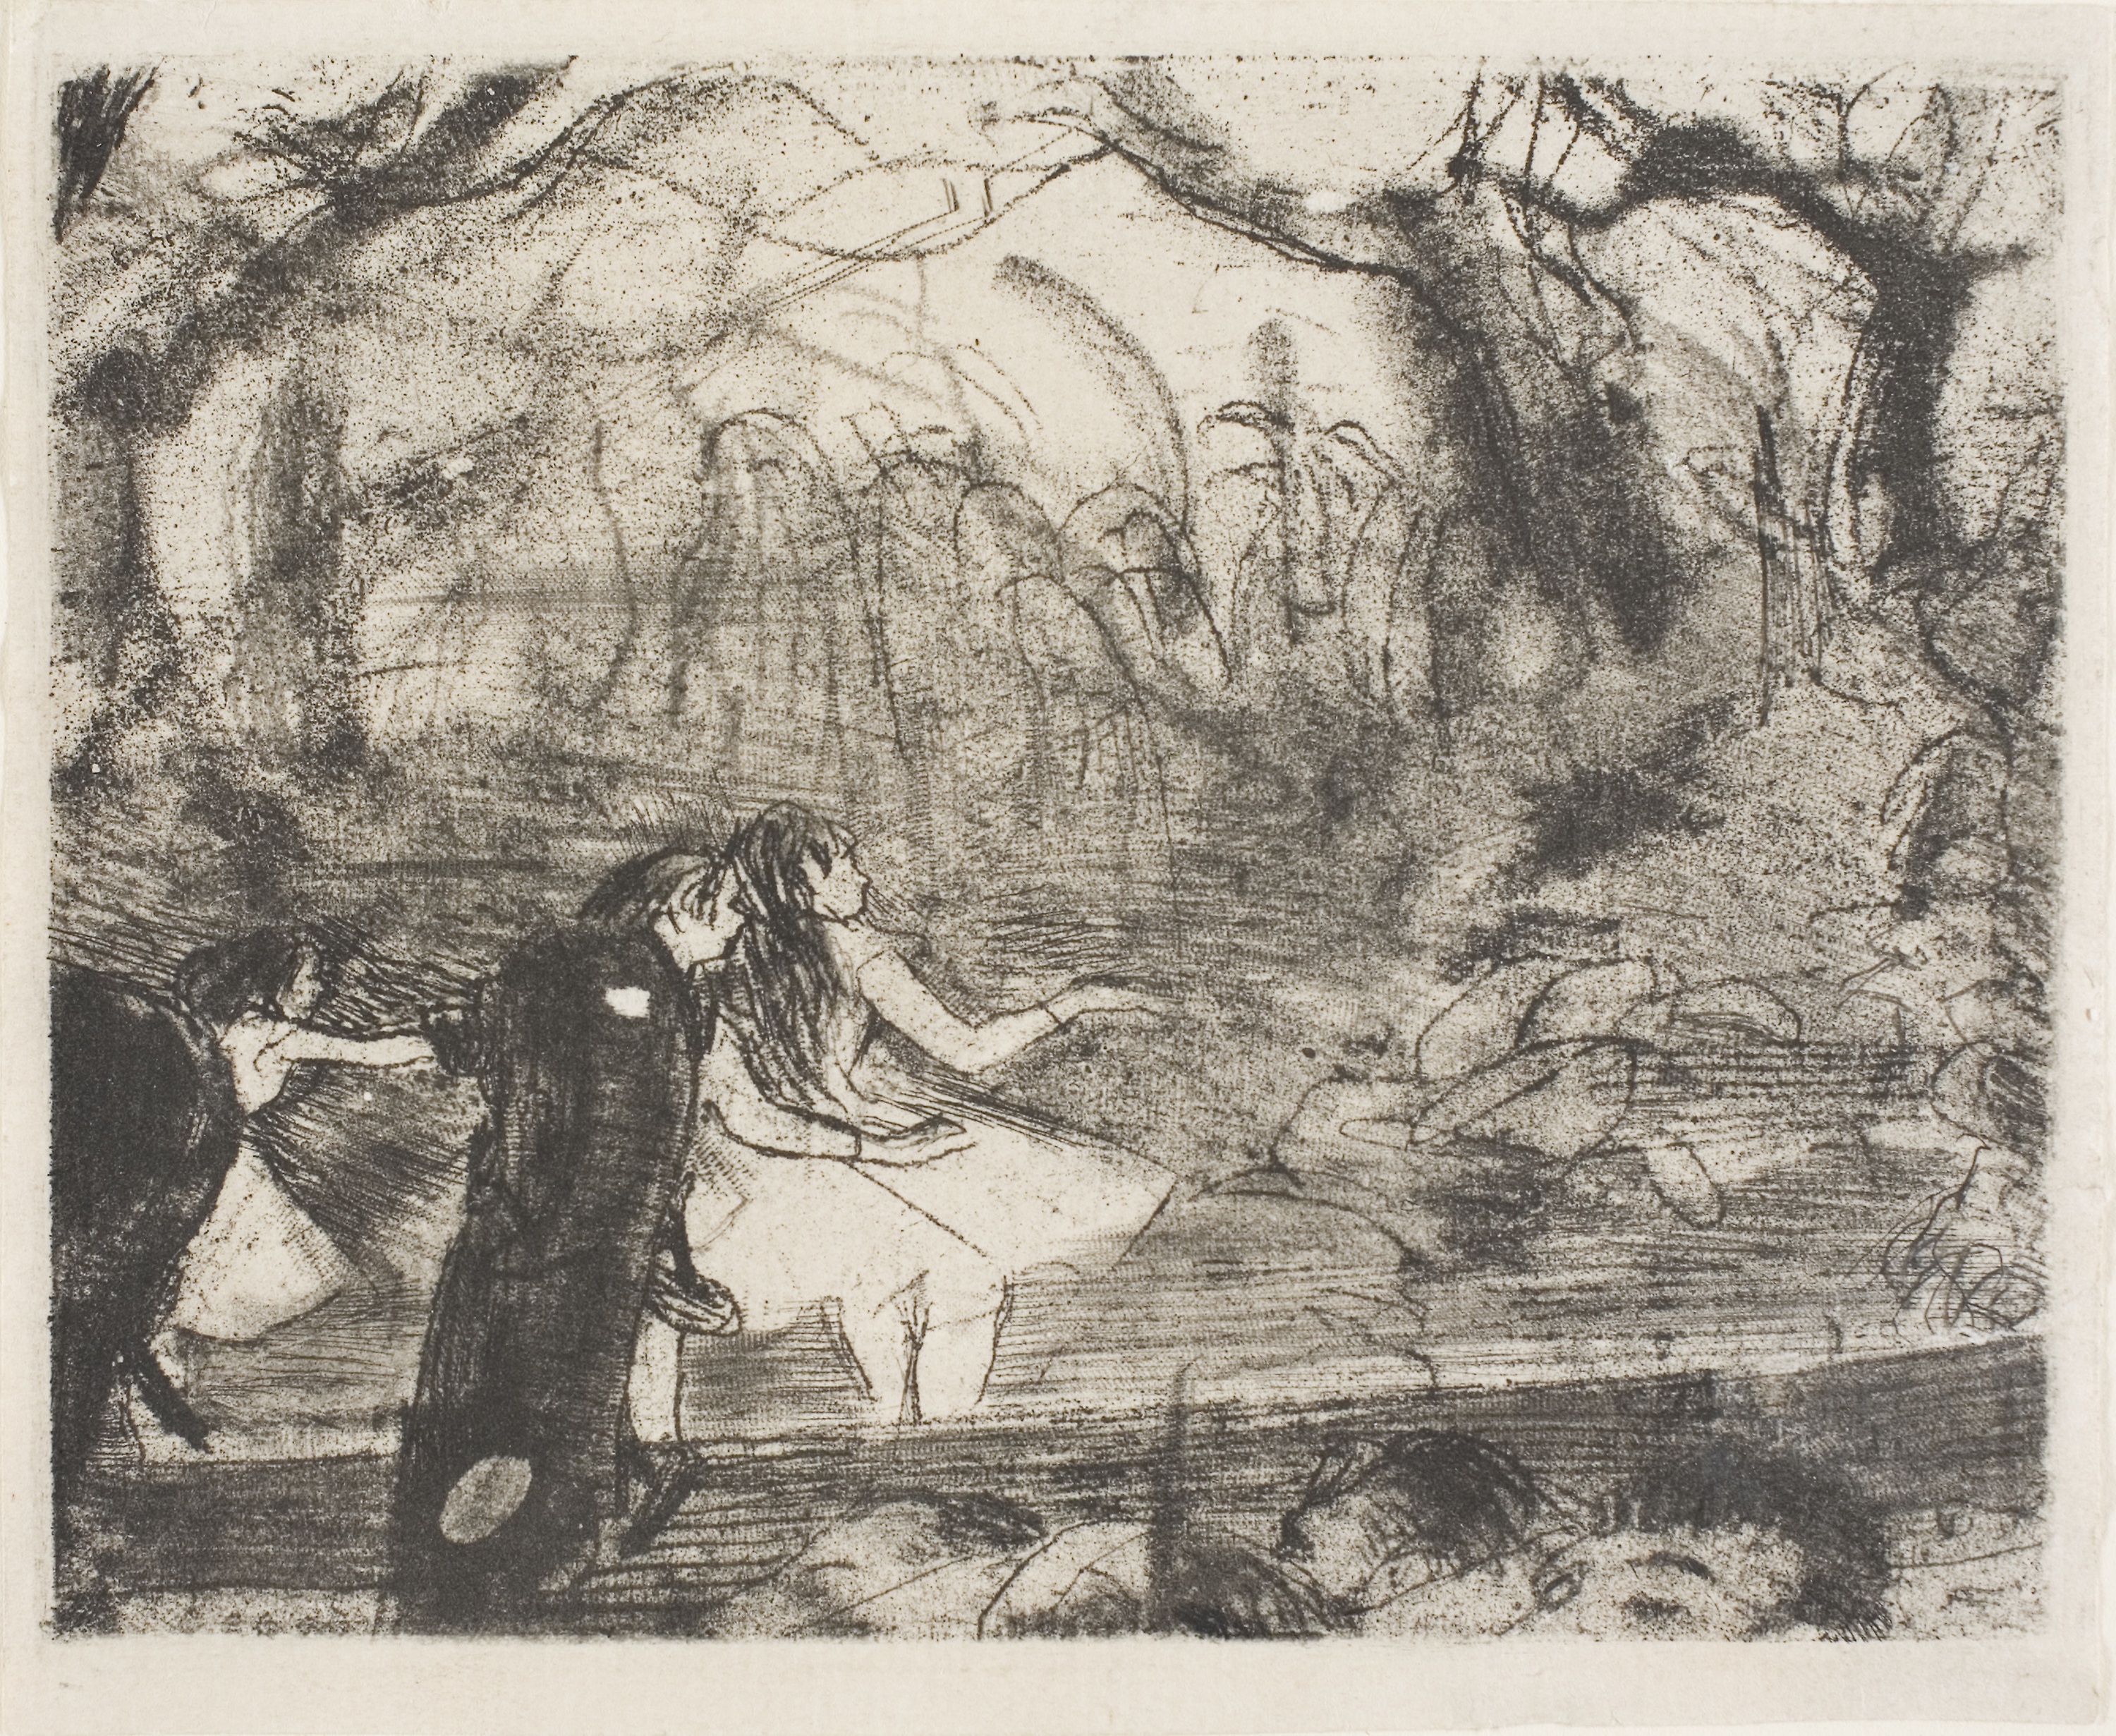
tree, art, black and white, drawing, sketch, figure drawing, artwork, visual arts, monochrome, illustration, painting, printmaking